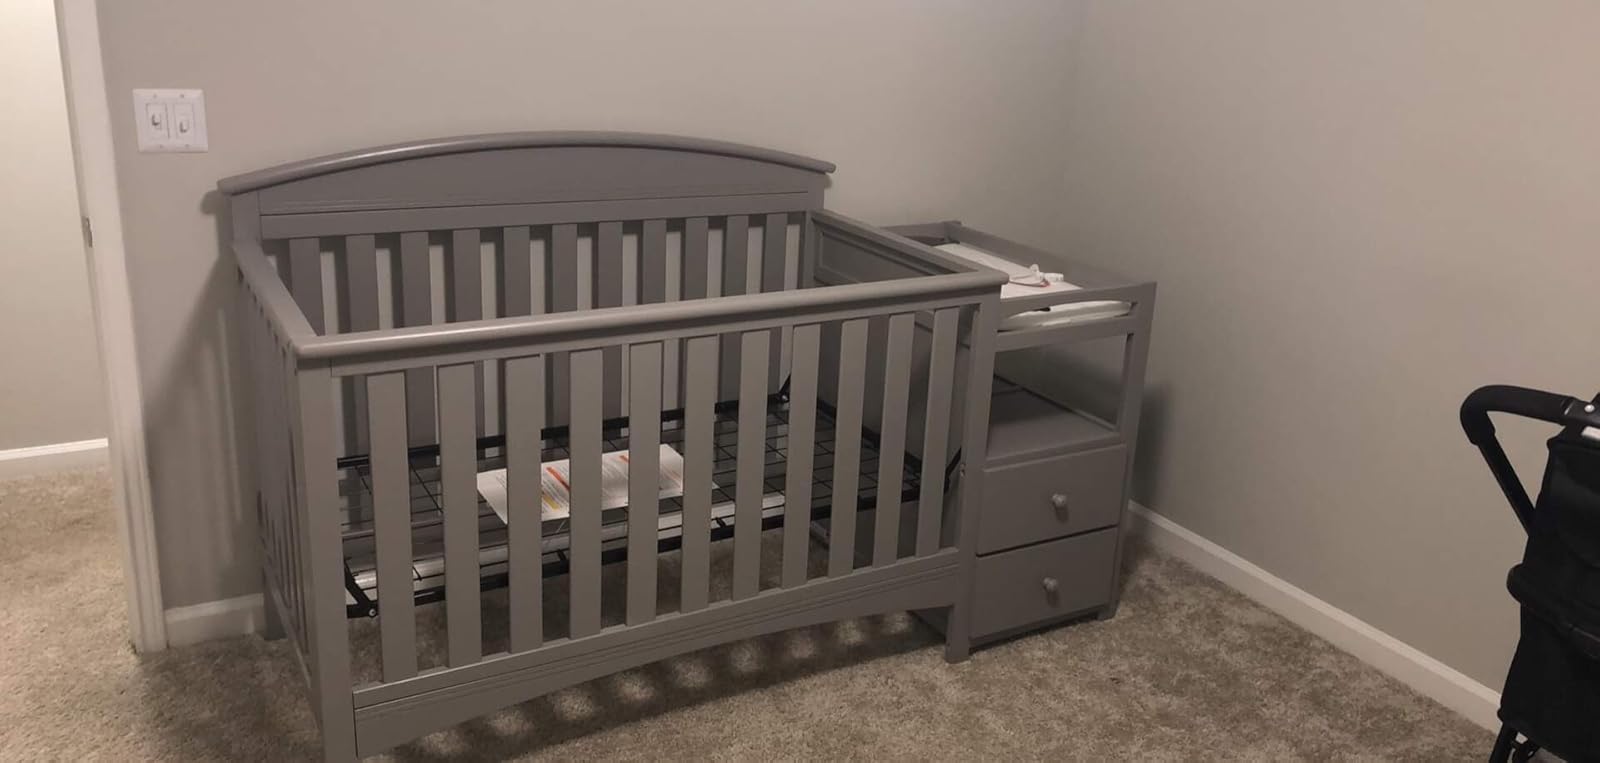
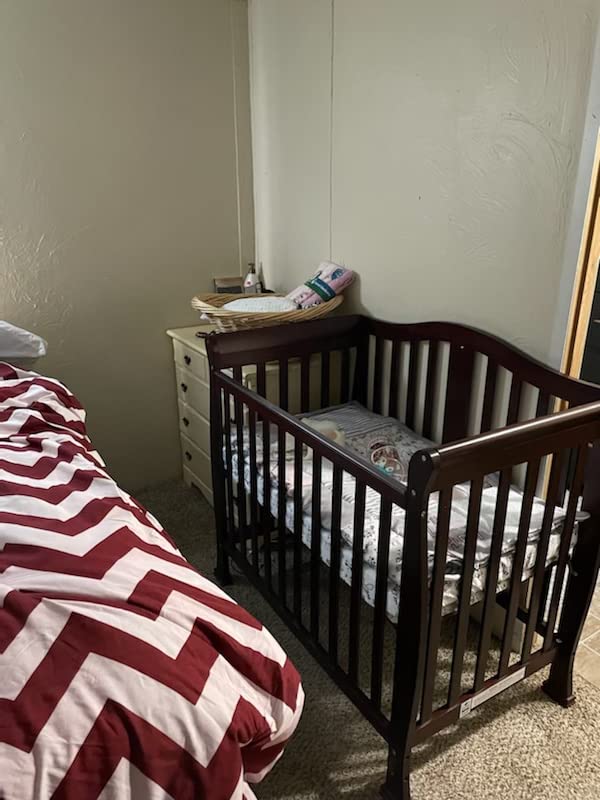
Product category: products_crib
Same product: no